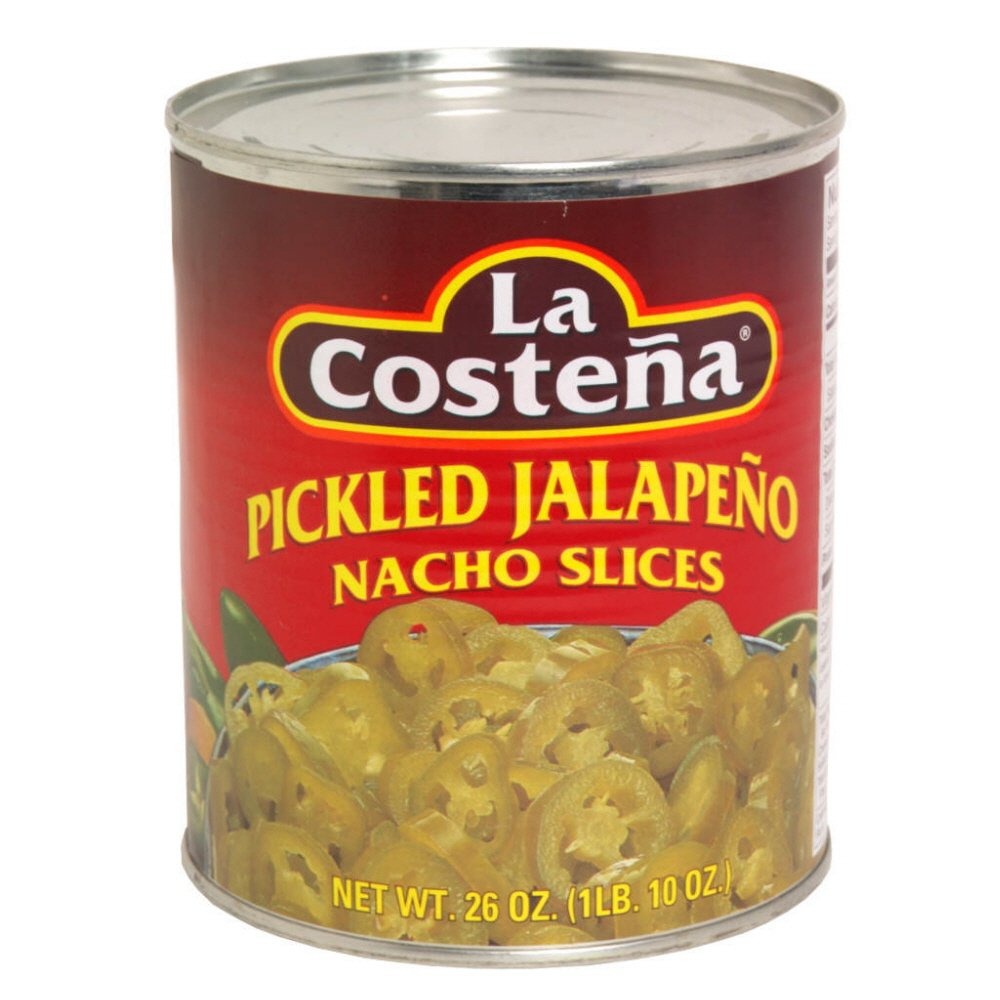
Item Name: La Costena Pickled Jalapeno Nacho Slices, 26-Ounce (Pack of 6)
Product Description: La Costena Pickled Jalapeno Nacho Slices, 26-Ounce (Pack of 6)
Value: 156.0
Unit: Ounce

Price: 4.415